Economic history of Indonesia

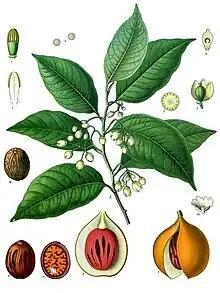
The nutmeg plant is native to Indonesia's Banda Islands. Once one of the world's most valuable commodities, it drew the first European colonial powers to Indonesia.

The Muslim traders had spread the Islamic faith across the trade routes that connect to the Islamic World. The routes spanned from the Mediterranean, the Middle East, India, Maritime Southeast Asia to China. Muslim traders from the Arabian peninsula and the Persian Gulf have sailed the Indonesian archipelago on their way to China since at least the 9th century, as testified through the discovery of Belitung shipwreck that contains cargoes from China, discovered offshore of Belitung island. The Muslim traders and proselytiser had encouraged the rise of Islamic states in the archipelago. By the 13th century, Islam had gained its foothold in the archipelago through the establishment of Samudra Pasai in Aceh and Ternate Sultanate in the Maluku Islands. The spice-producing Maluku islands gained its name from Arabic "Jazirat al Muluk" which means "the peninsula or islands of kings".